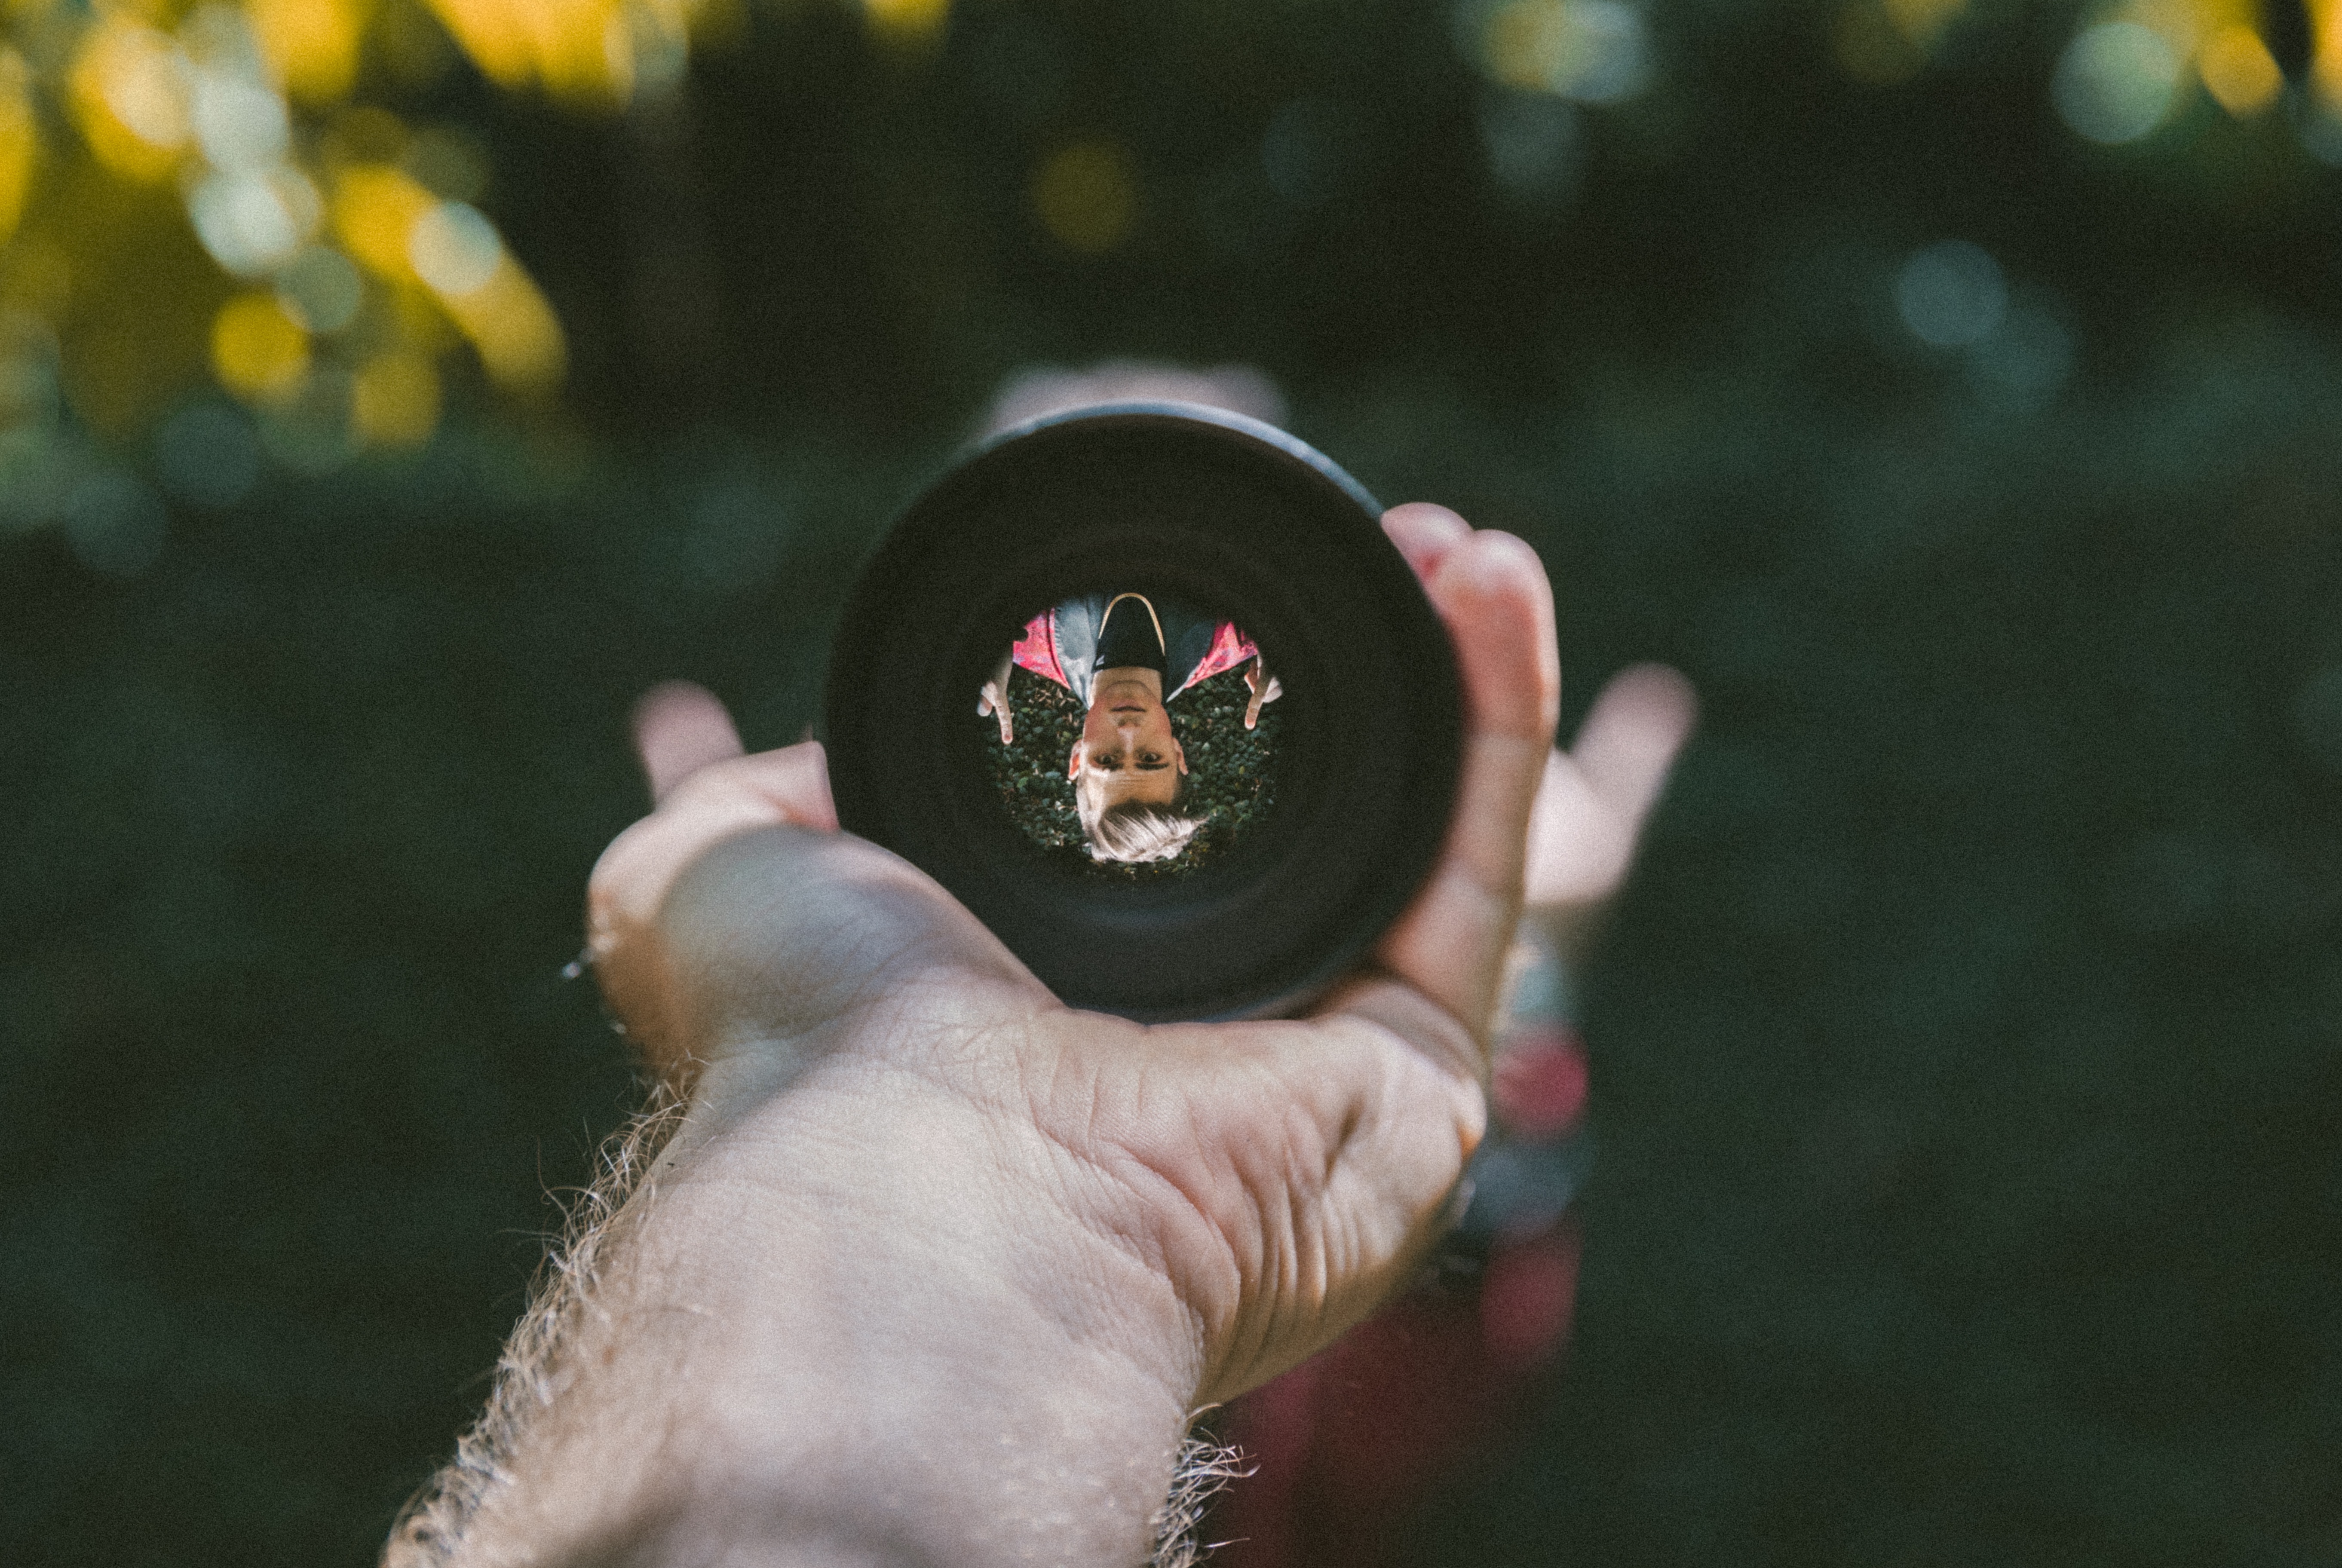
hand, flower, eye